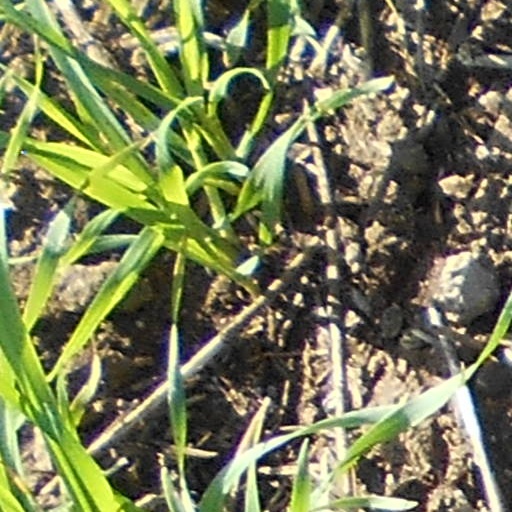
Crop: wheat